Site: brandenburg
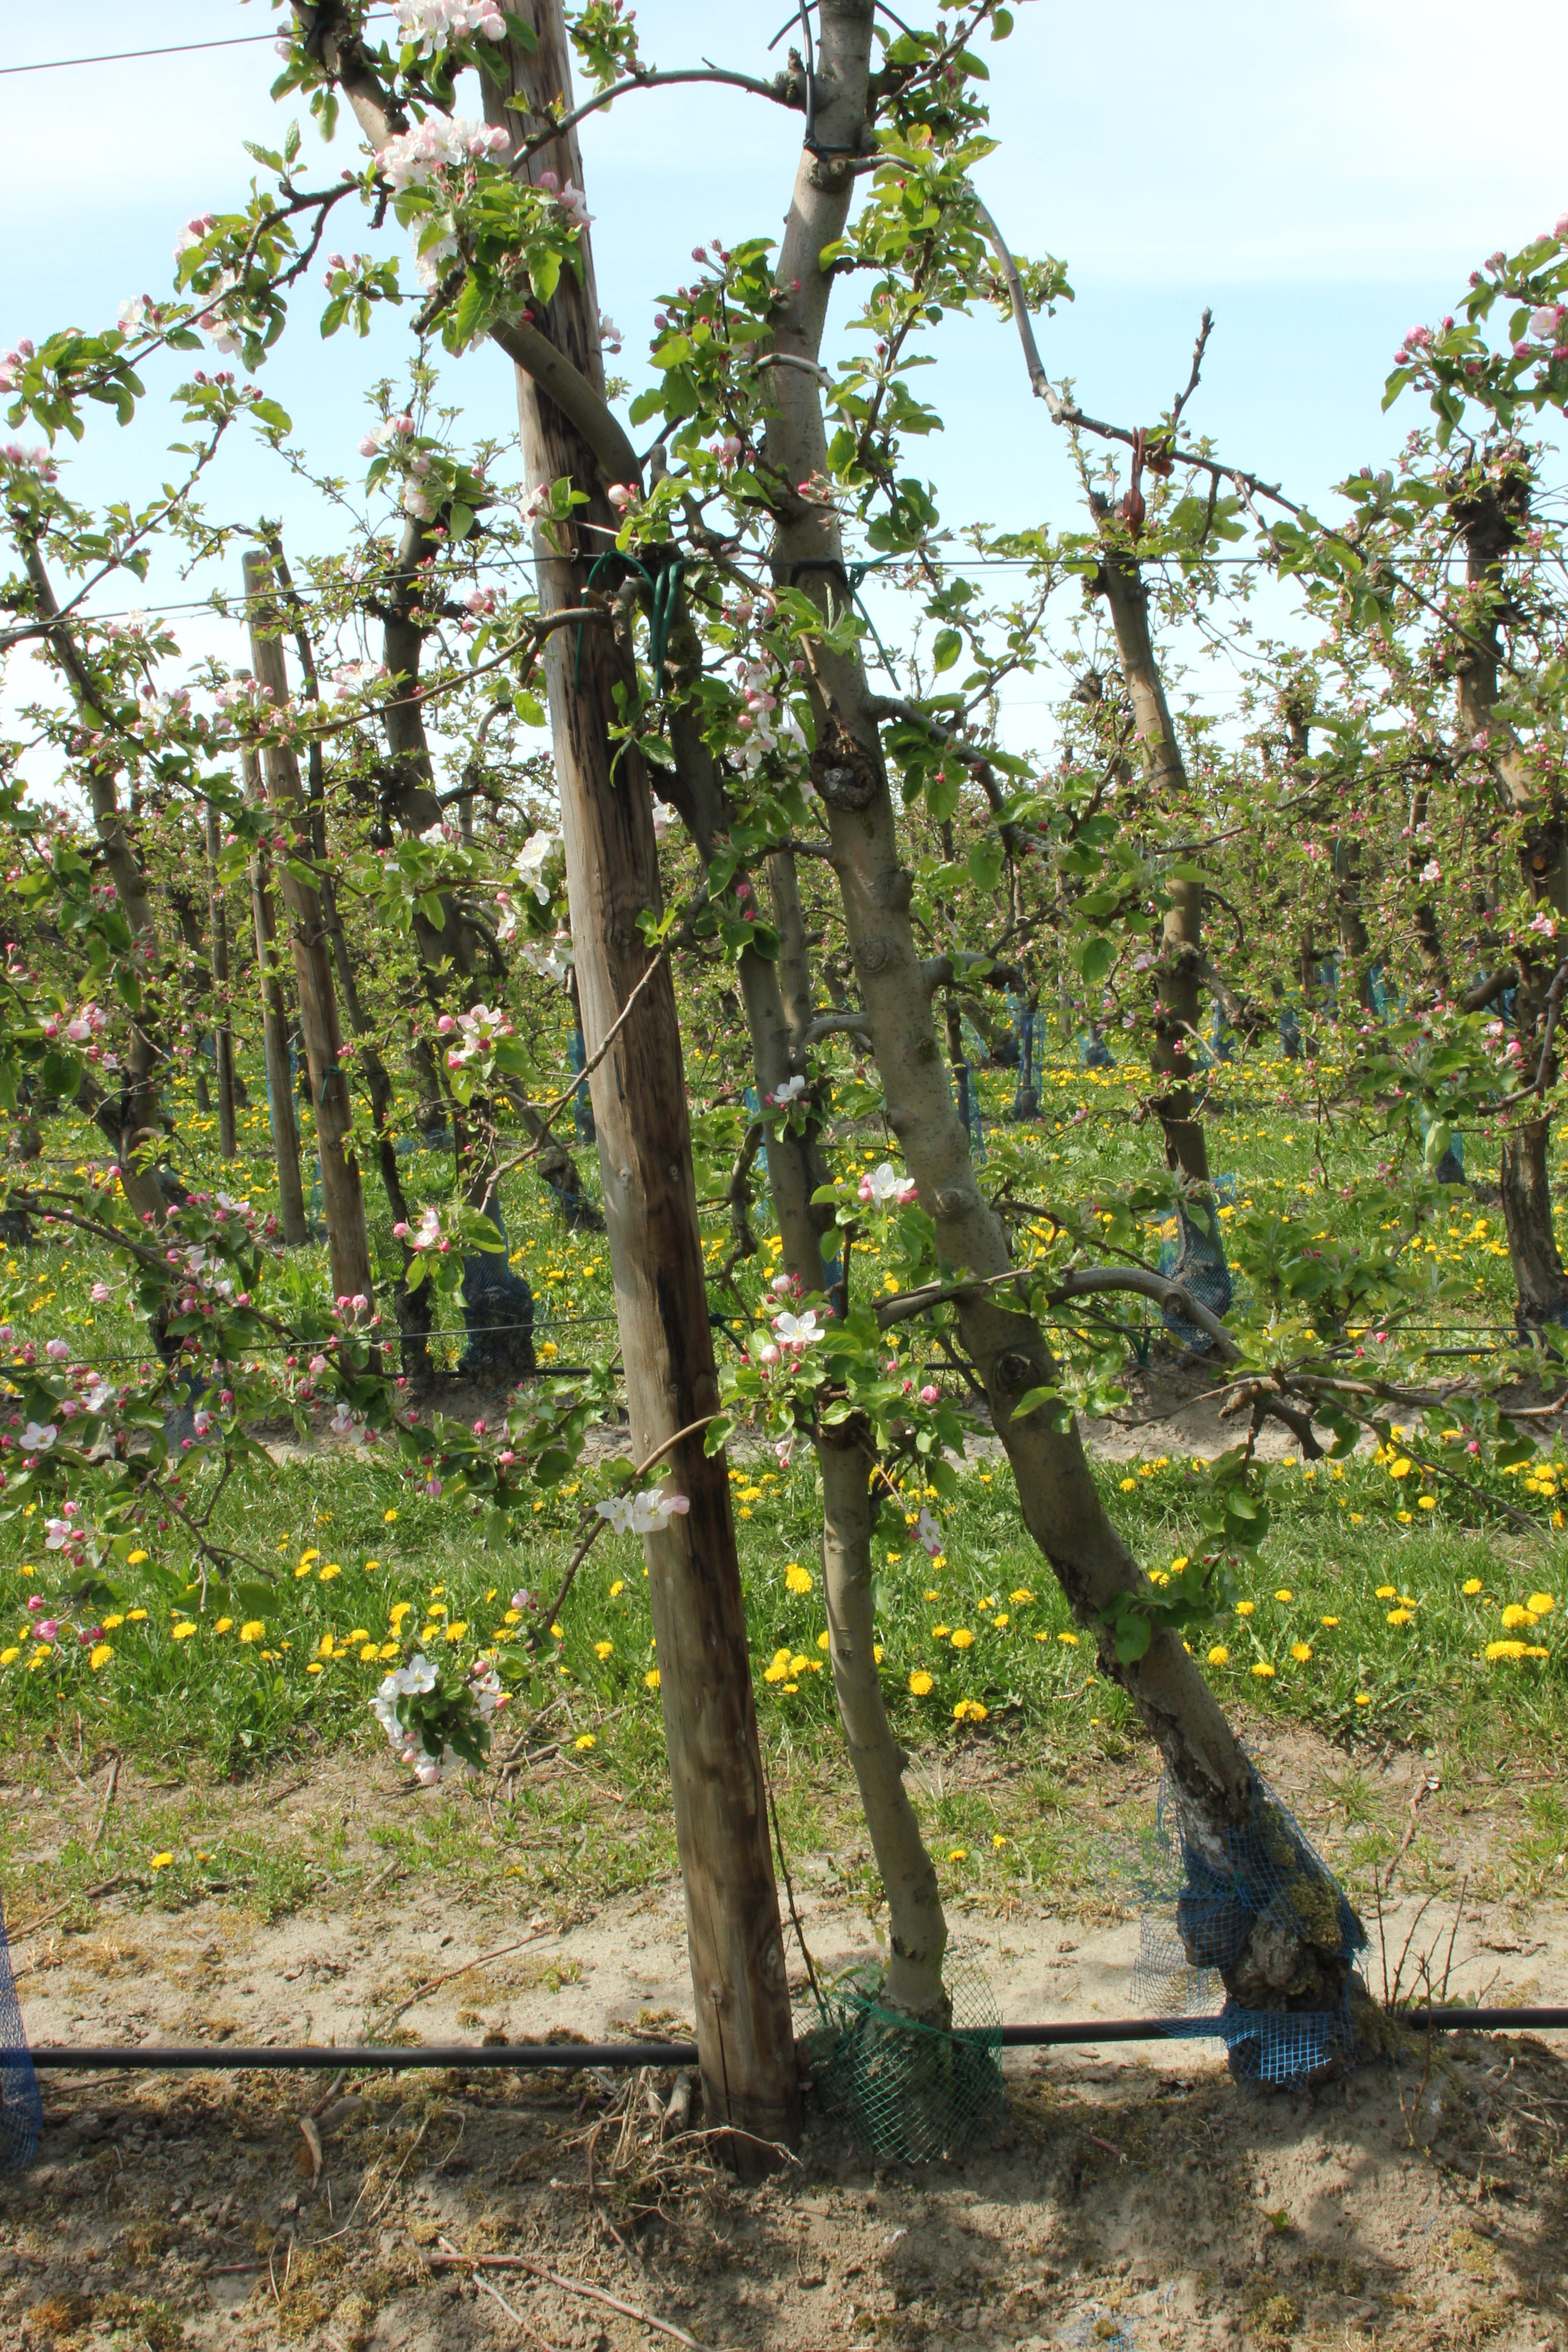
Growth stage (BBCH 57): Inflorescence emergence